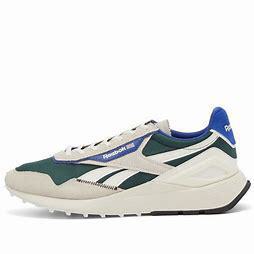
Brand: Reebok
Model: Cl Legacy